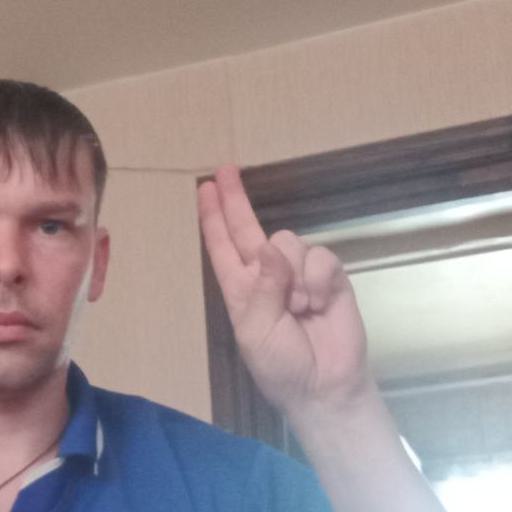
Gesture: two_up